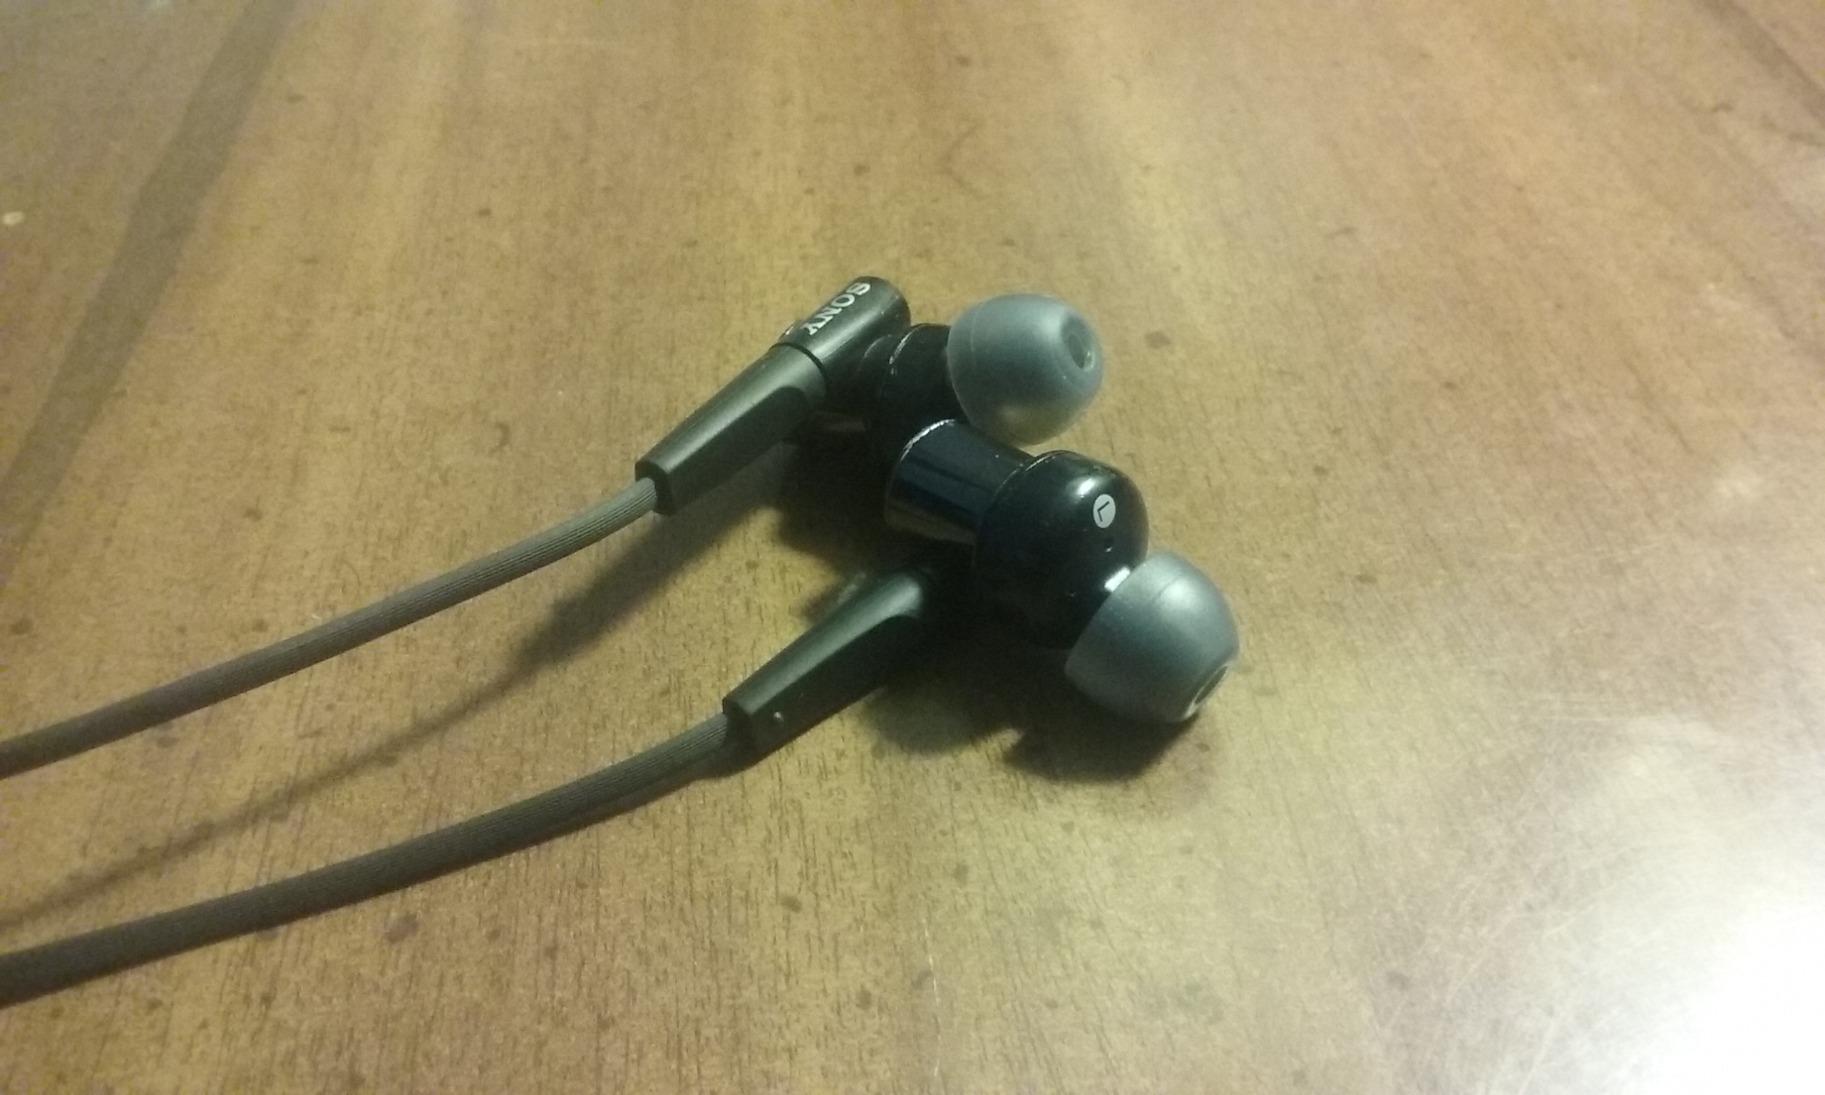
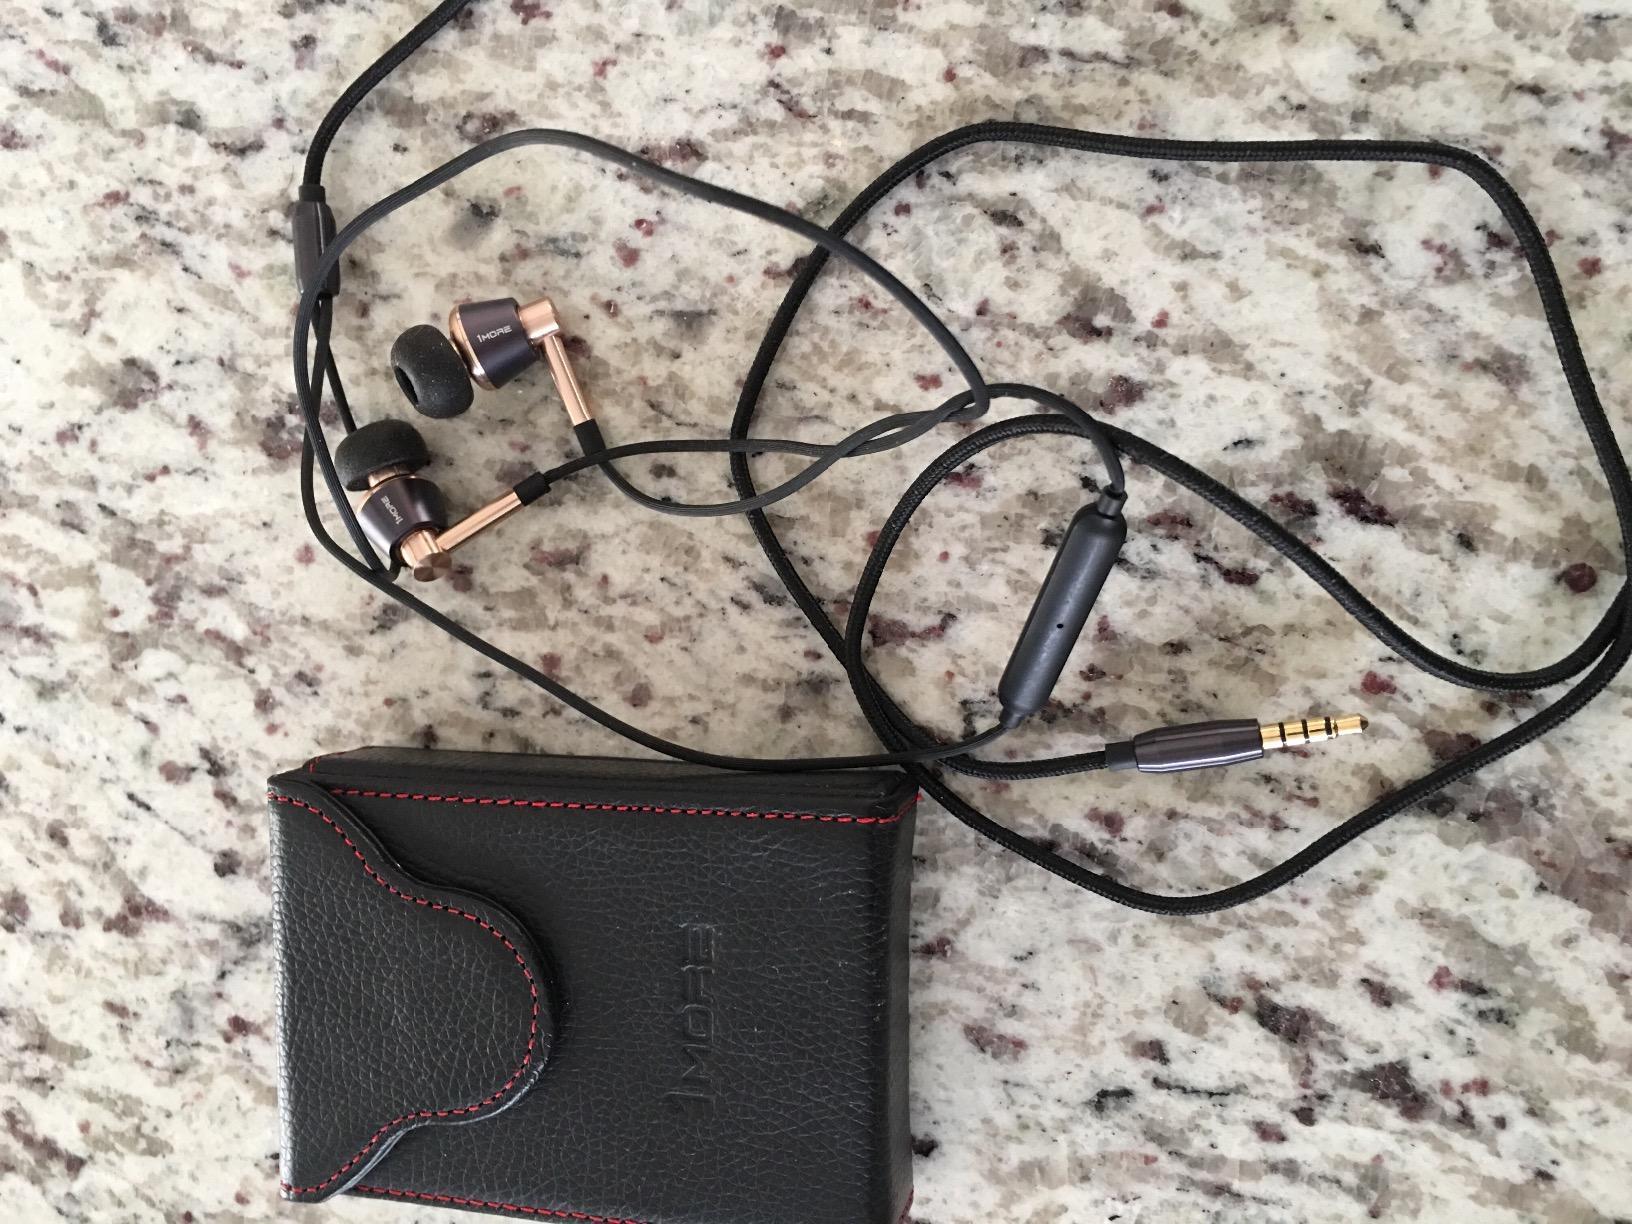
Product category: headphones
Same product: no